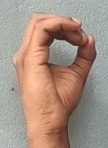
ASL sign: O